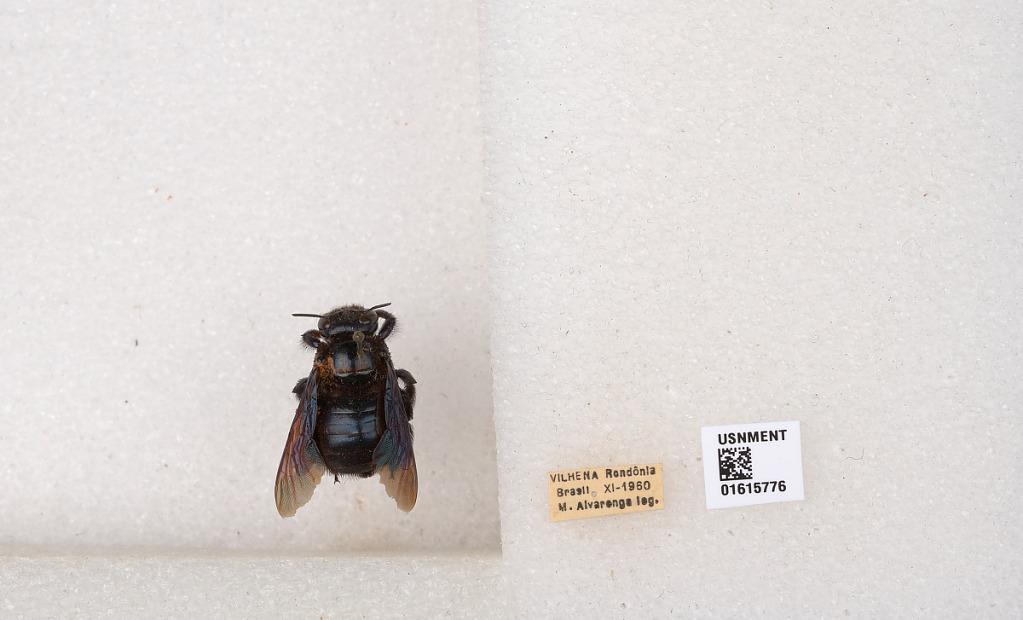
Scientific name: Xylocopa (Schonnherria) simillima Smith
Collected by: M. Alvarenga
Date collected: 1960-11-1
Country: Brazil
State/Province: Rondonia
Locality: Vilhena